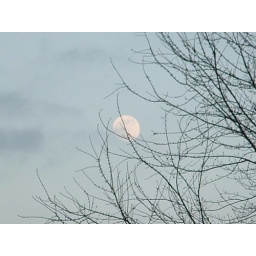
My wife snaped these as the Moon was rising she was standing in our front door when she took them